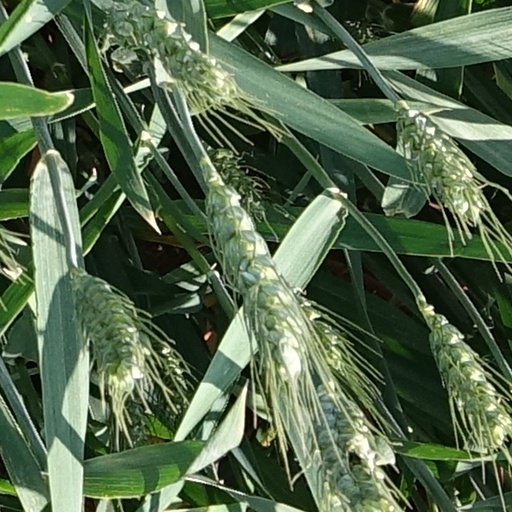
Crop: wheat